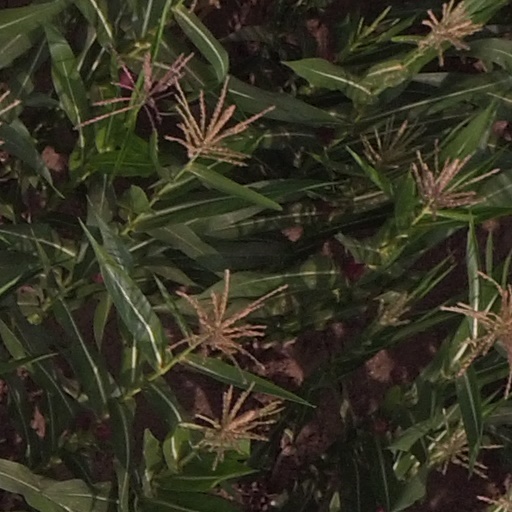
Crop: maize; corn